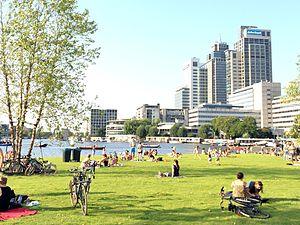
Amsterdam est la capitale des Pays-Bas, bien que le gouvernement ainsi que la plupart des institutions nationales siègent à La Haye. Sur la base des chiffres de l'année 2017, la commune d'Amsterdam compte plus de 850 000 habitants, appelés Amstellodamois, ce qui en fait la commune néerlandaise la plus peuplée. Elle est située au cœur de la région d'Amsterdam, regroupant environ 1 350 000 habitants. L'aire urbaine, qui rassemble plus de 2 400 000 résidents fait elle-même partie d'une conurbation appelée Randstad qui compte 7 100 000 habitants. La ville est la plus grande de Hollande-Septentrionale, mais n'est cependant pas le chef-lieu de la province, ce dernier étant Haarlem, situé à 19 kilomètres à l'ouest d'Amsterdam.